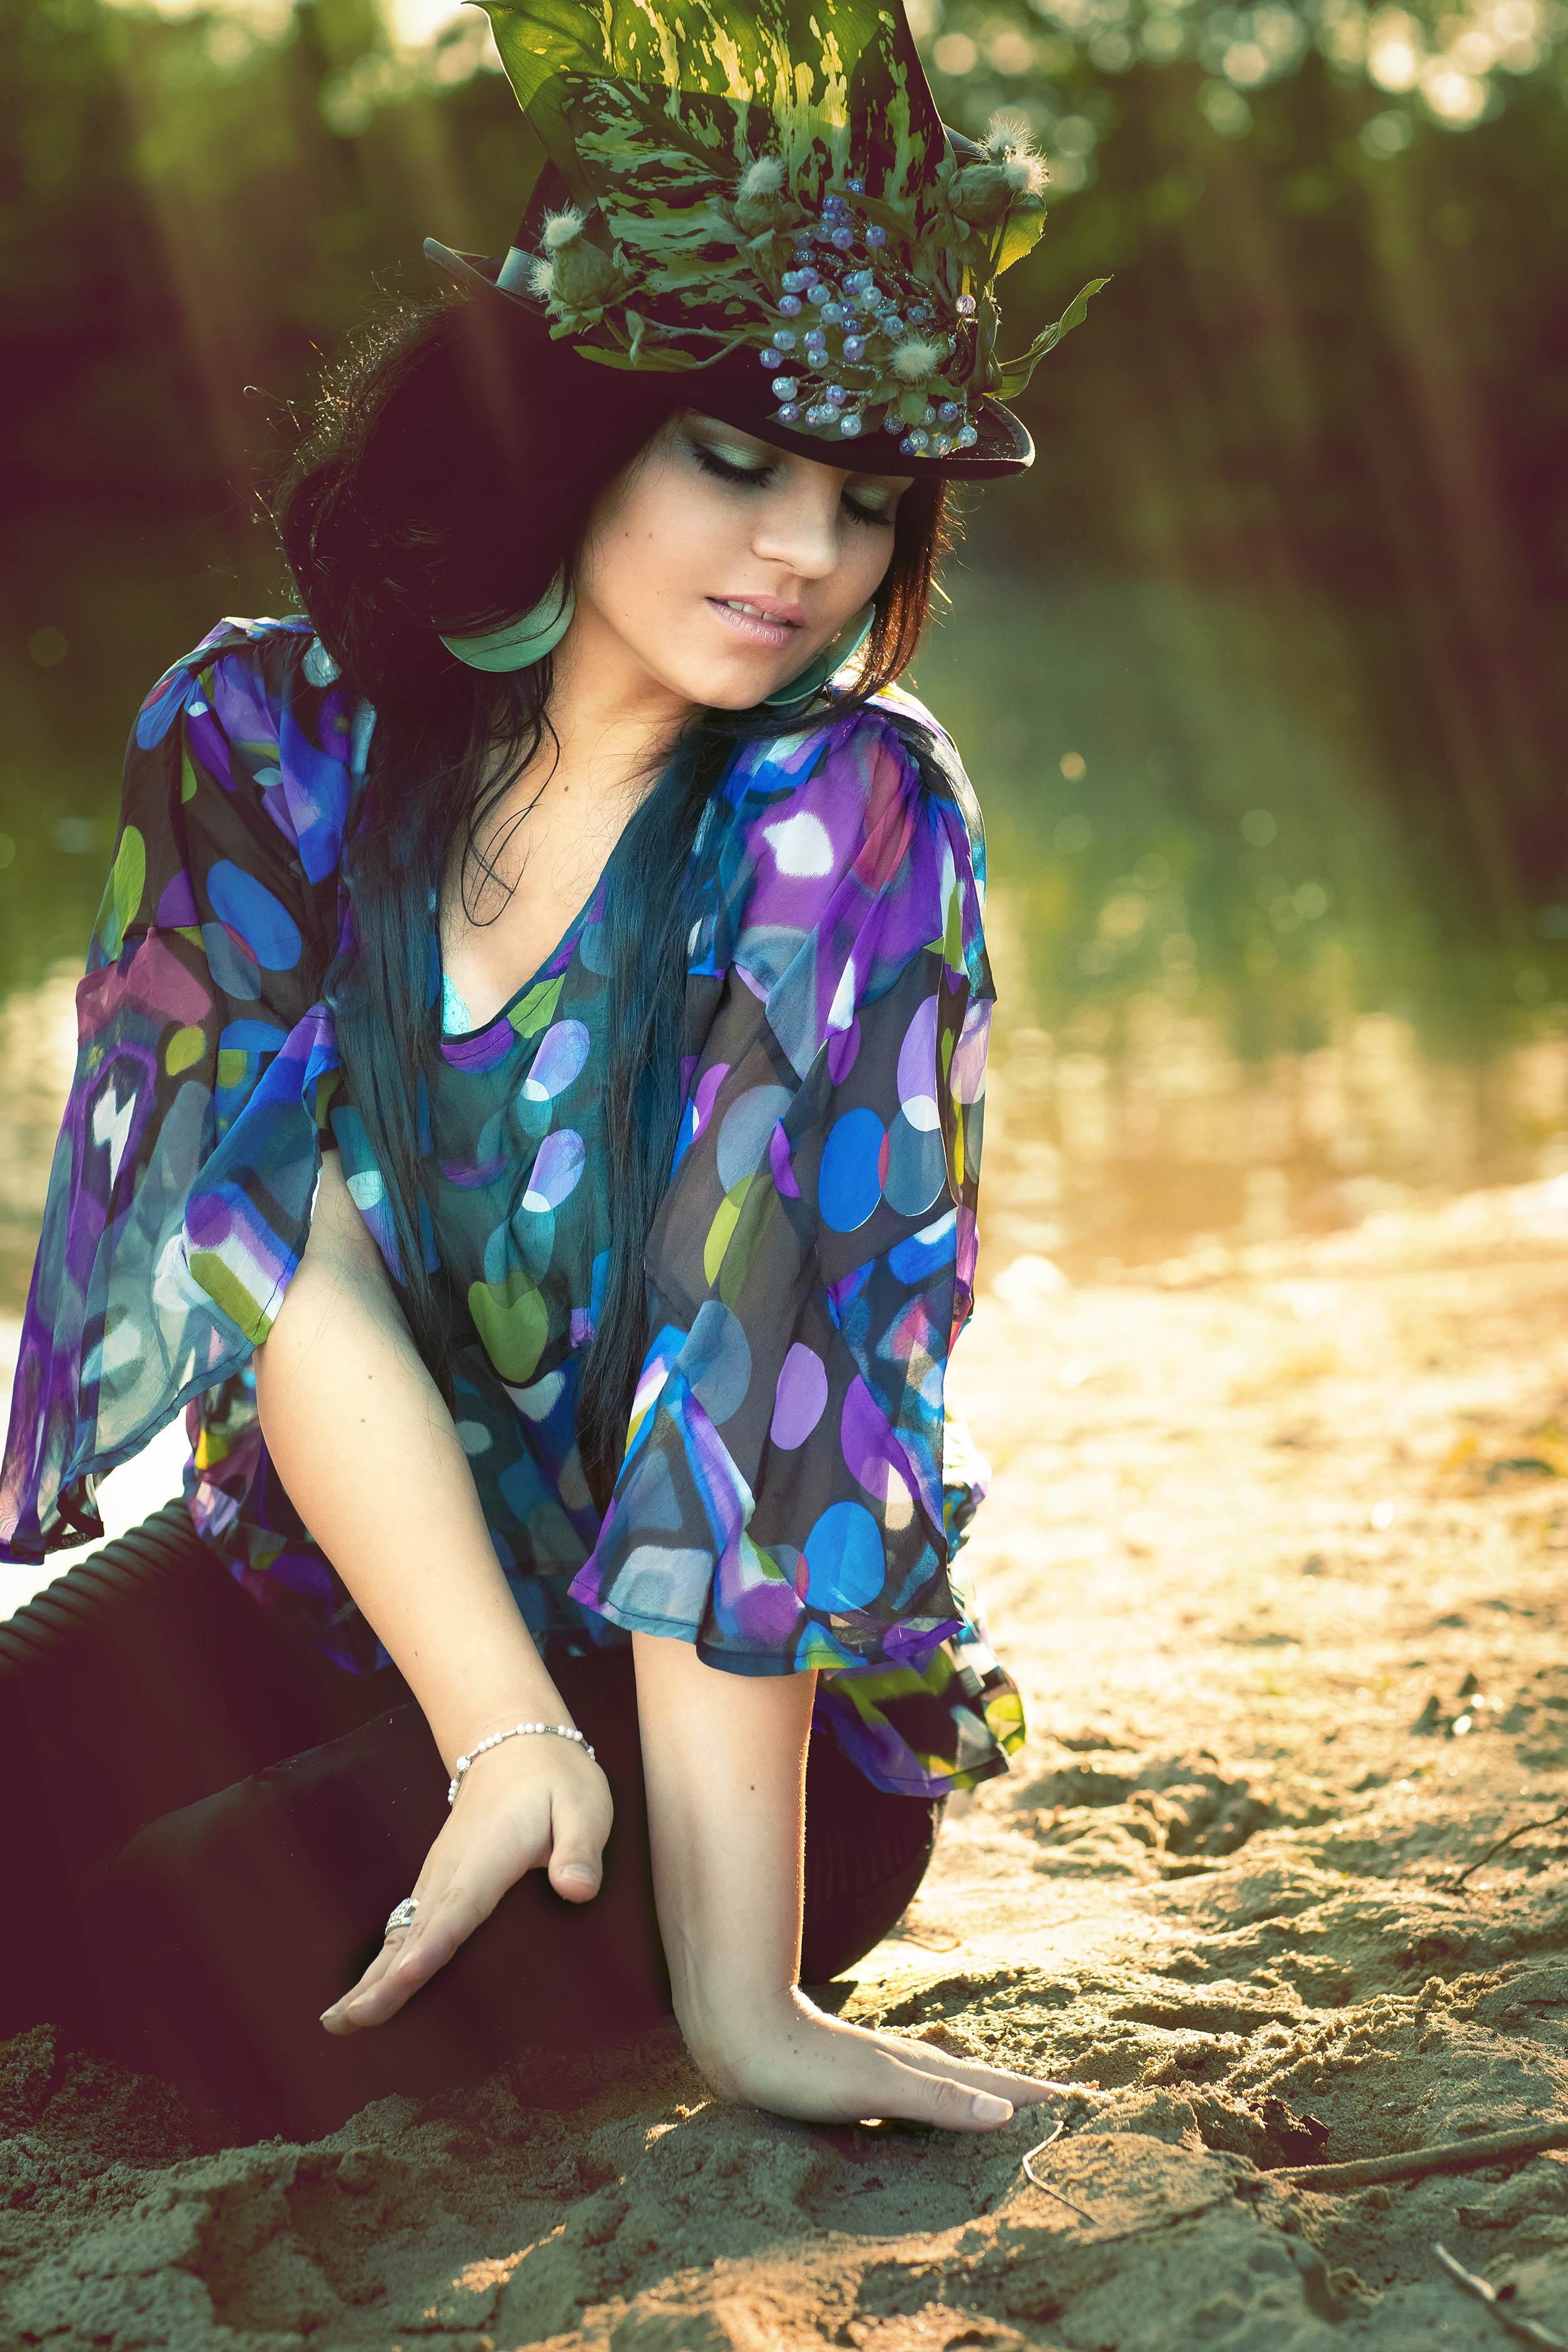
person, girl, woman, hair, photography, flower, model, spring, green, color, autumn, child, hat, fashion, clothing, lady, season, hairstyle, smile, cheerful, face, dress, cap, beauty, costume, luck, cosmetics, feeling, young girl, eye shadow, photo shoot, joy of life, hair styling